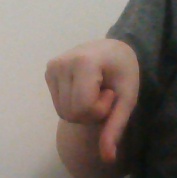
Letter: waw